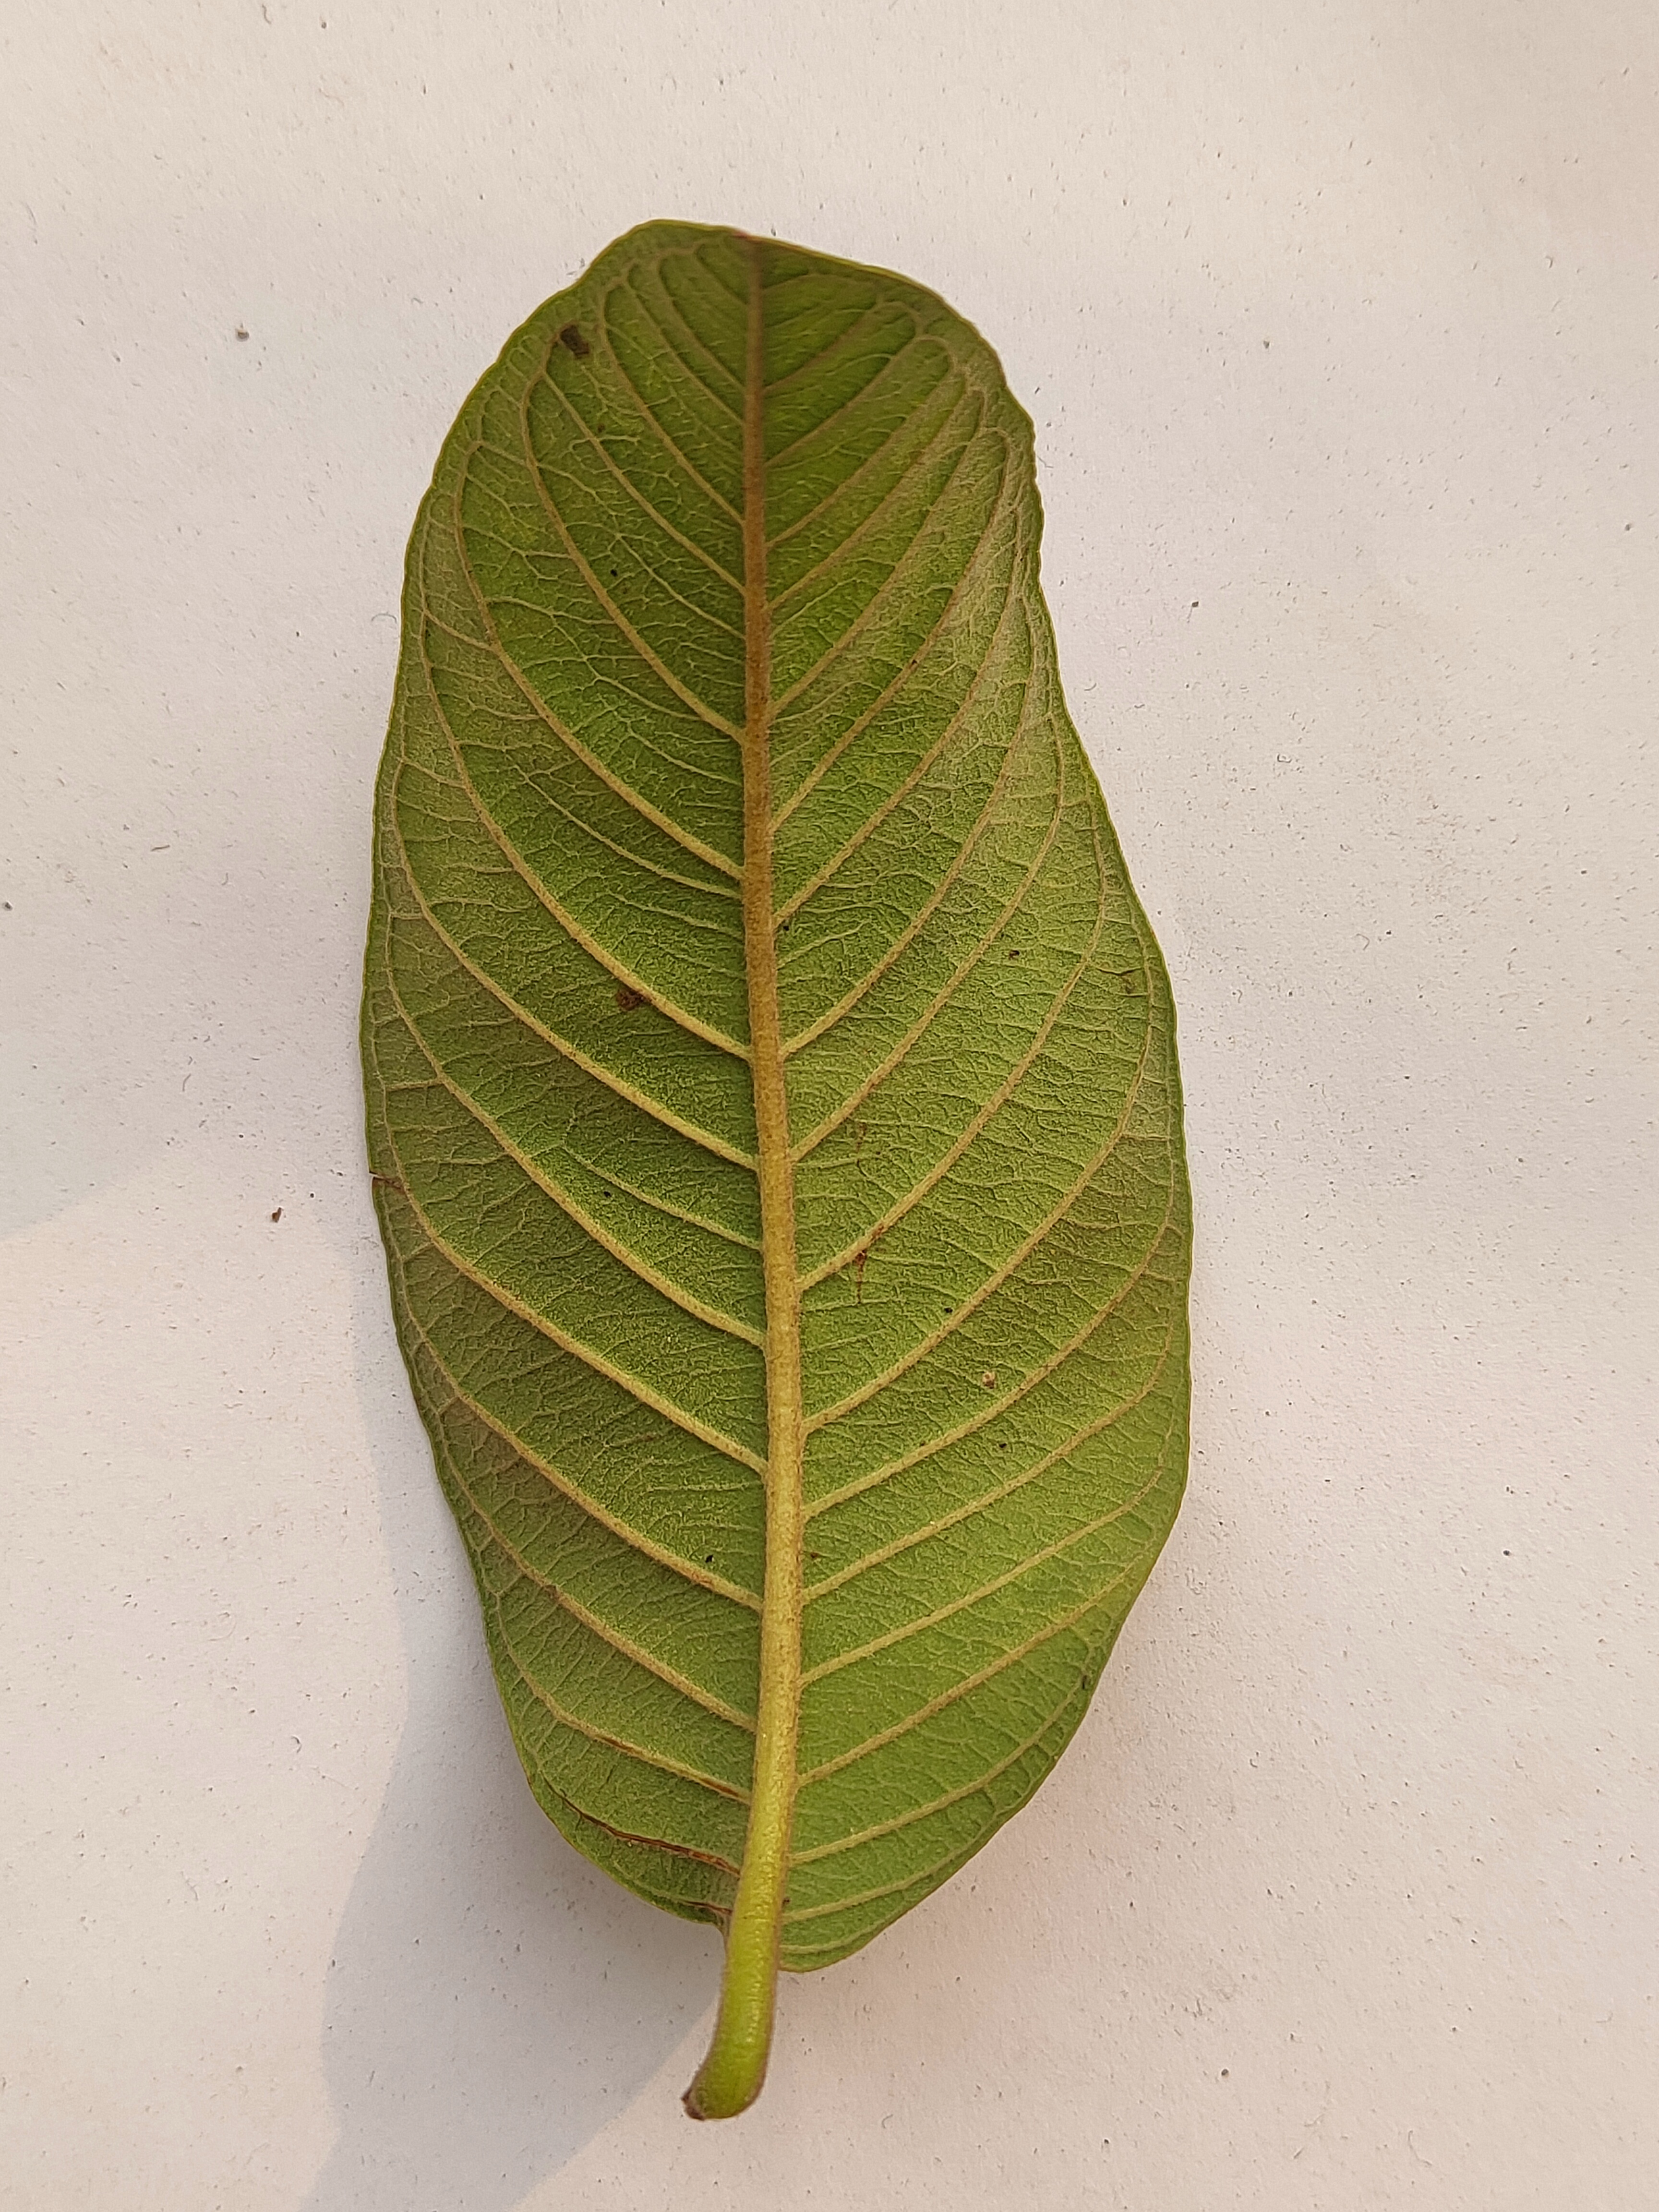
Leaf variety: Guava